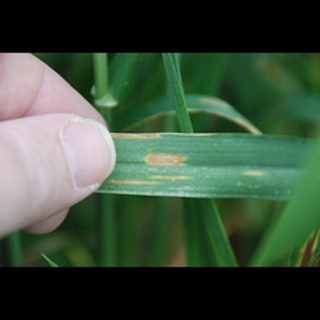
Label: wheat_tan_spot